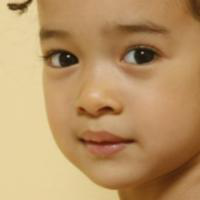
Age group: age 01-10